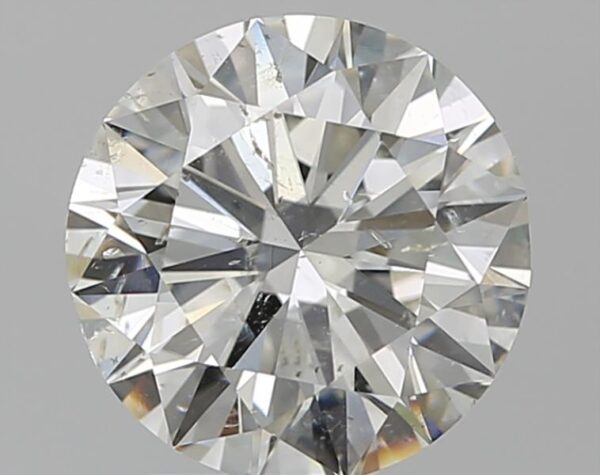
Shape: round
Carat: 1.96
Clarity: SI2
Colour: J
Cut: EX
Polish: EX
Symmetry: EX
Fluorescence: N
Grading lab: GIA
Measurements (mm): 7.99 x 8.05 x 4.88